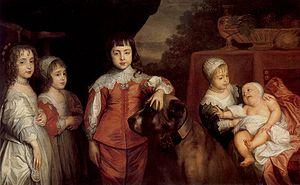
La National Portrait Gallery, parfois abrégé NPG, est un musée situé dans le centre de Londres et ouvert en 1856.